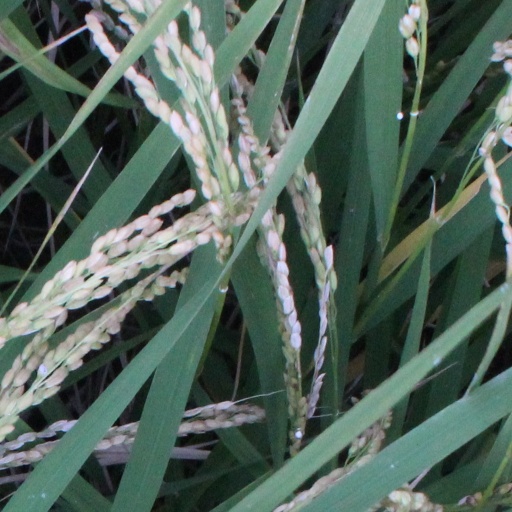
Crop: rice